Armenian cuisine

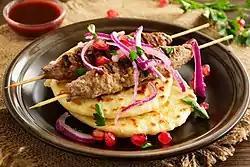
"Lula kebab"

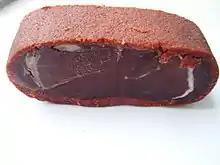
"Basturma/Aboukh"

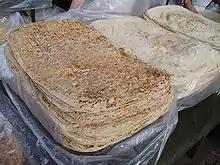
Lavash from Yerevan

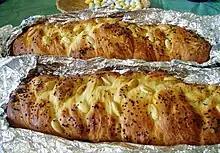
Choreg/bsatir at an Armenian Easter celebration

Grilled meats are quite common as well and are omnipresent at market stalls, where they are eaten as fast food, as well as at barbecues and picnic. Also, in modern times, no Armenian banquet is considered complete without an entree of grilled meat. Grilled meats vary from the simple (marinated meat on a skewer interspersed with vegetables like eggplant) to the more elaborate. Certain regions in Eastern and Western Armenia developed their own variations of grilled meat. Armenians eat various meats like mutton, beef and goat but the most popular meat in Armenian cuisine is pork. Sixteenth- and seventeenth-century Armenian writers in Ottoman Anatolia considered eating pork an important marker of Christian identity. An Armenian priest writing in the sixteenth century concluded, "If we didn't eat the meat of the pig, then we wouldn't be Christian."